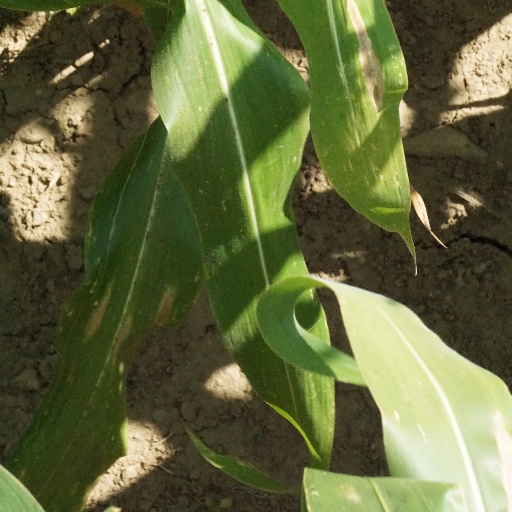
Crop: maize; corn